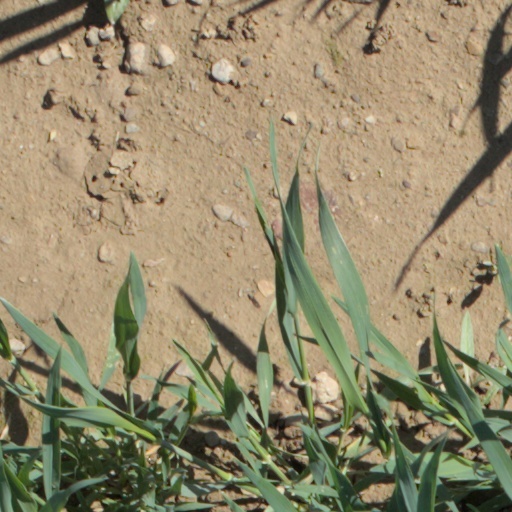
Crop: wheat